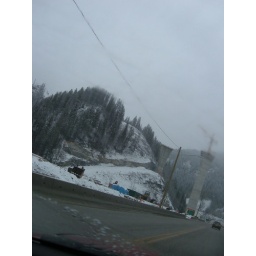
Here is a mountain where they are building a bridge over the highway.